Junior Félix

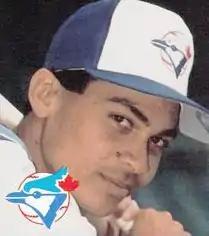
Félix in 1988

Junior Francisco Félix Sánchez (born October 3, 1967) is a Dominican former professional baseball player who played in Major League Baseball as an outfielder from –. Baseball records list his date of birth in October 1967, but the California Angels and Florida Marlins believed he was older, possibly by up to 10 years.